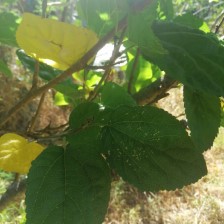
Variety: BlackAustralia